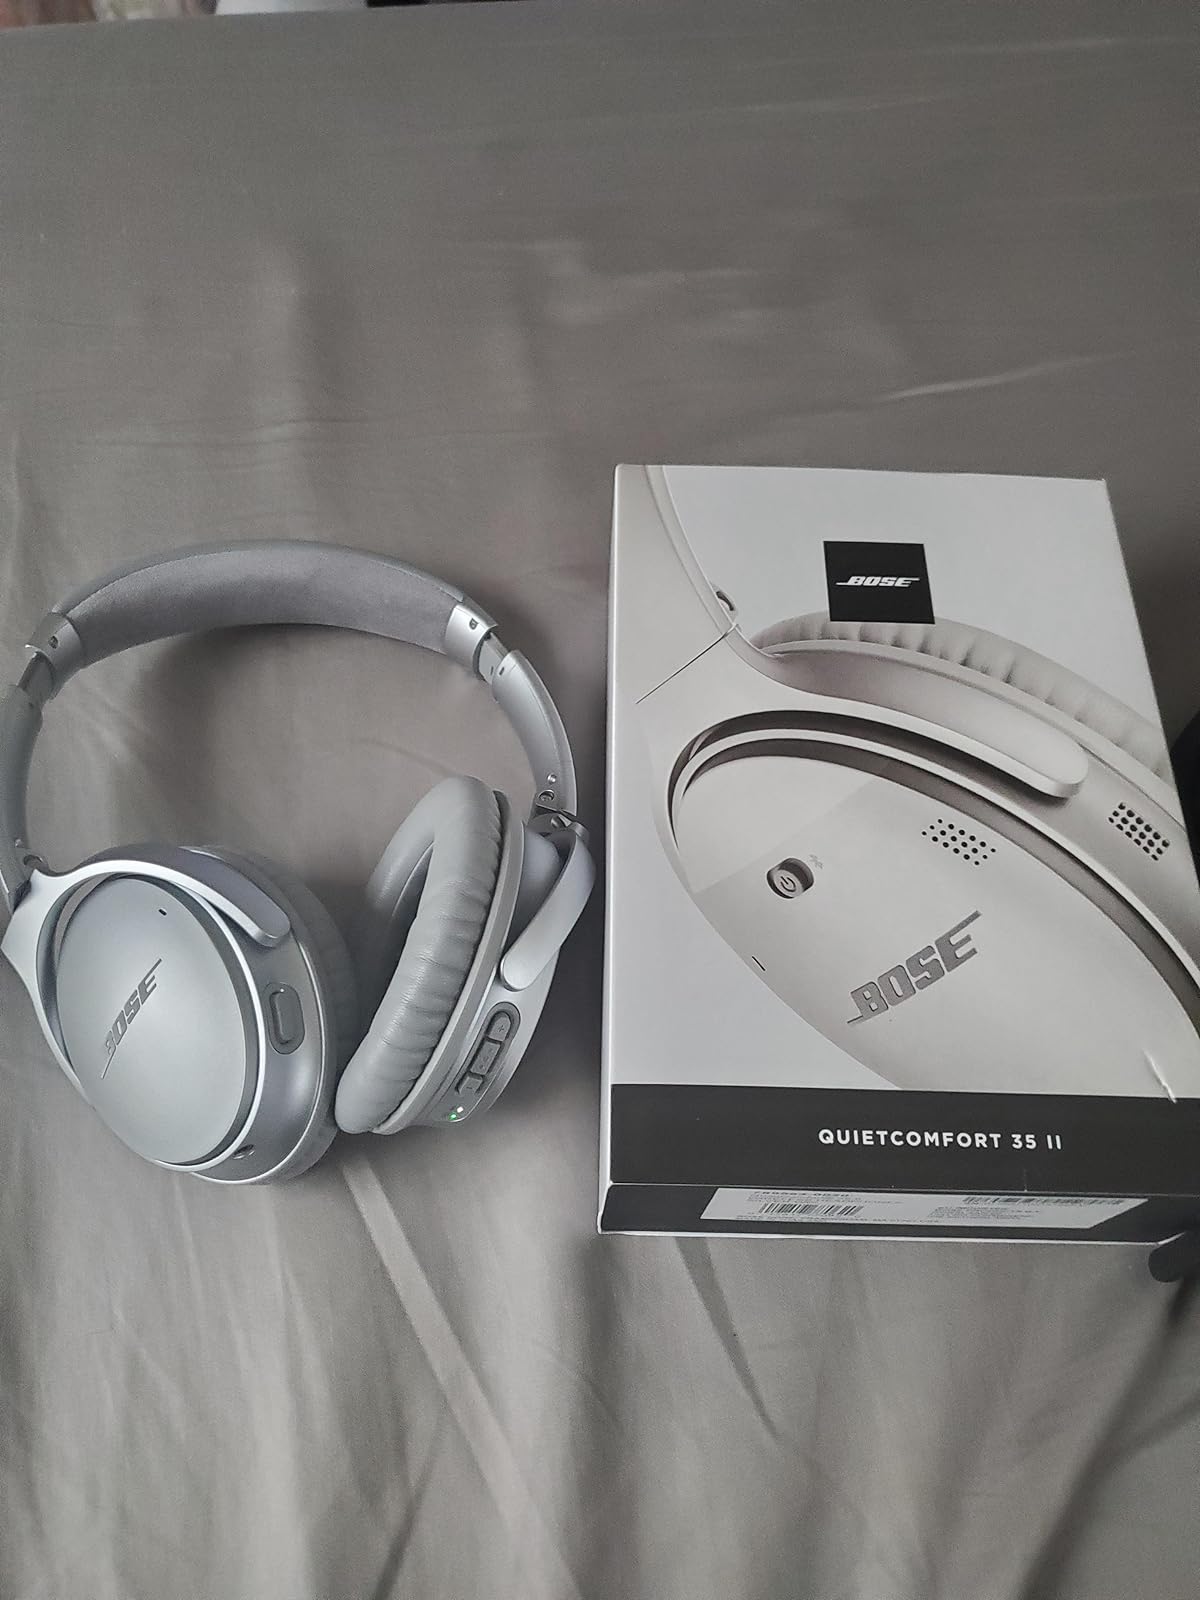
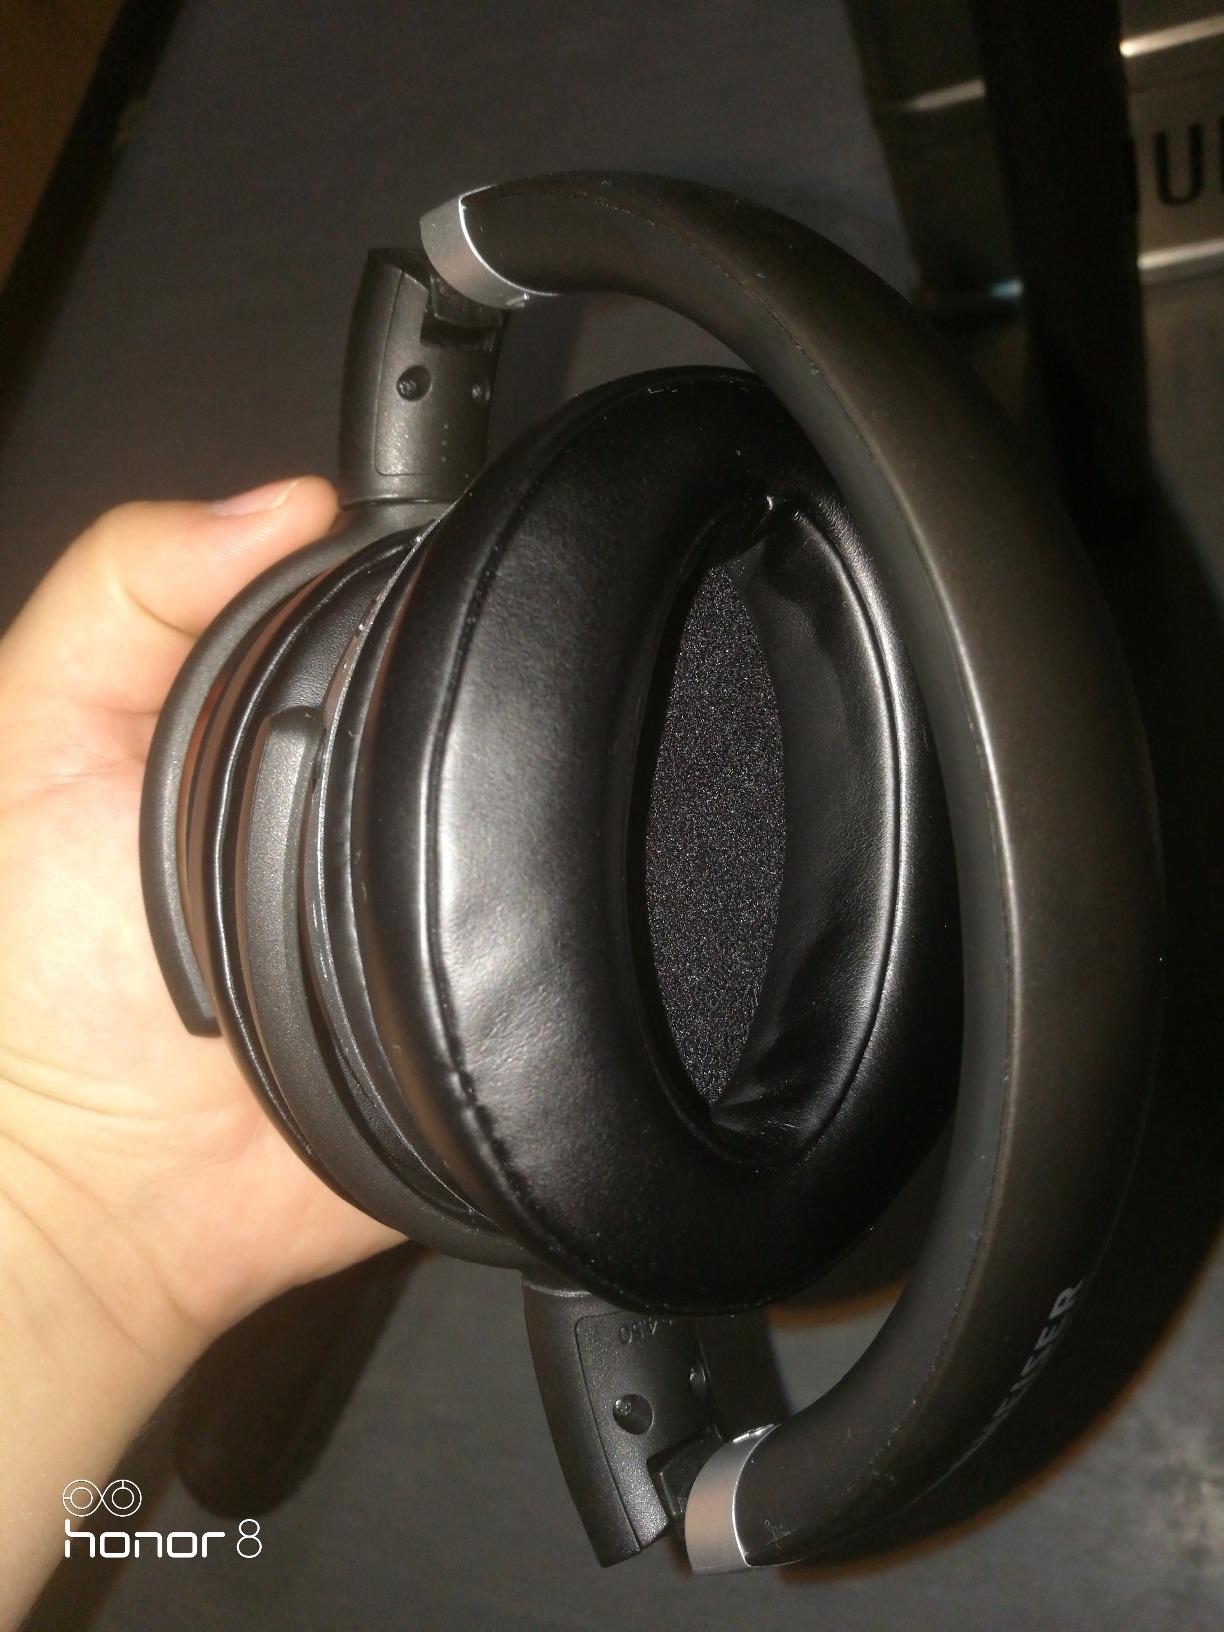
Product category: headphones
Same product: no